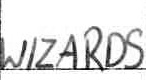
Label: Wizards